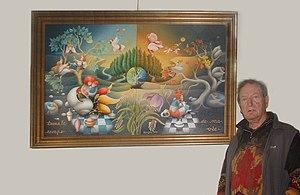
portrait
Jean Garonnaire est un artiste peintre, aquafortiste, également auteur et illustrateur de livres pour enfants, français né le 13 mars 1945 à Saint-Étienne. Il s'est installé à Verneuil-en-Halatte en 1972, puis depuis 1988 à Crécy-au-Mont où il partage sa vie avec la sculptrice Claire Laert.